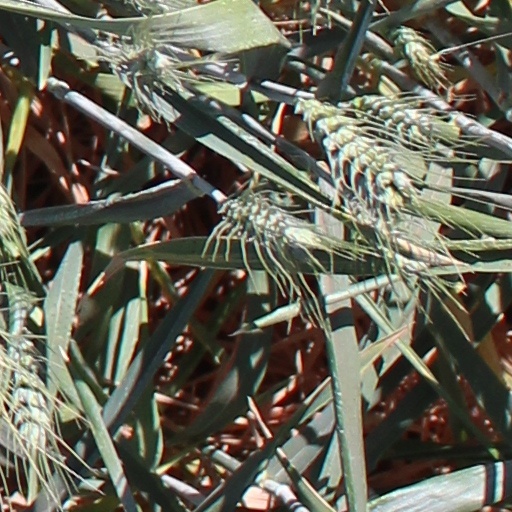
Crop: wheat